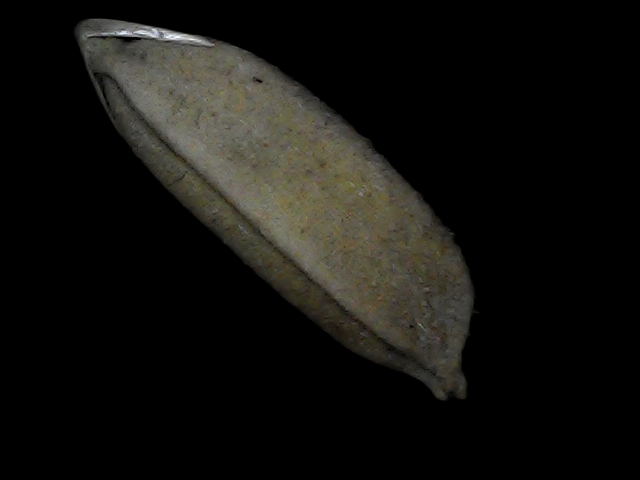
Rice variety: Bd72